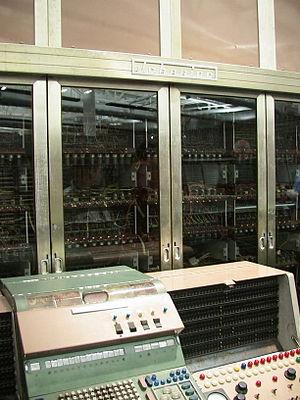
Le JOHNNIAC est un ordinateur à tubes à vide mis en service en 1953. Il a été construit par la RAND Corporation en utilisant l'architecture de von Neumann qui avait été expérimentée auparavant sur la machine IAS.